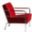
Label: chair